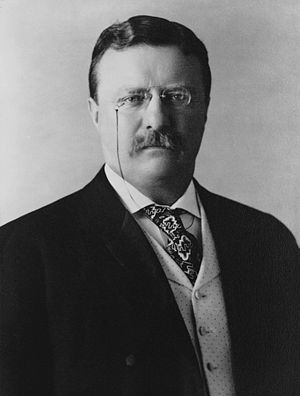
Progressive periode
President Theodore Roosevelt
Den progressive periode er en betegnelse for en periode i amerikansk historie fra 1890'erne til 1920'erne, der var præget af udbredt social aktivisme og forsøg på at skabe politiske reformer. Den Progressive bevægelses hovedmål var at eliminere problemer forårsaget af industrialiseringen, urbaniseringen, immigration og korruption i staten.